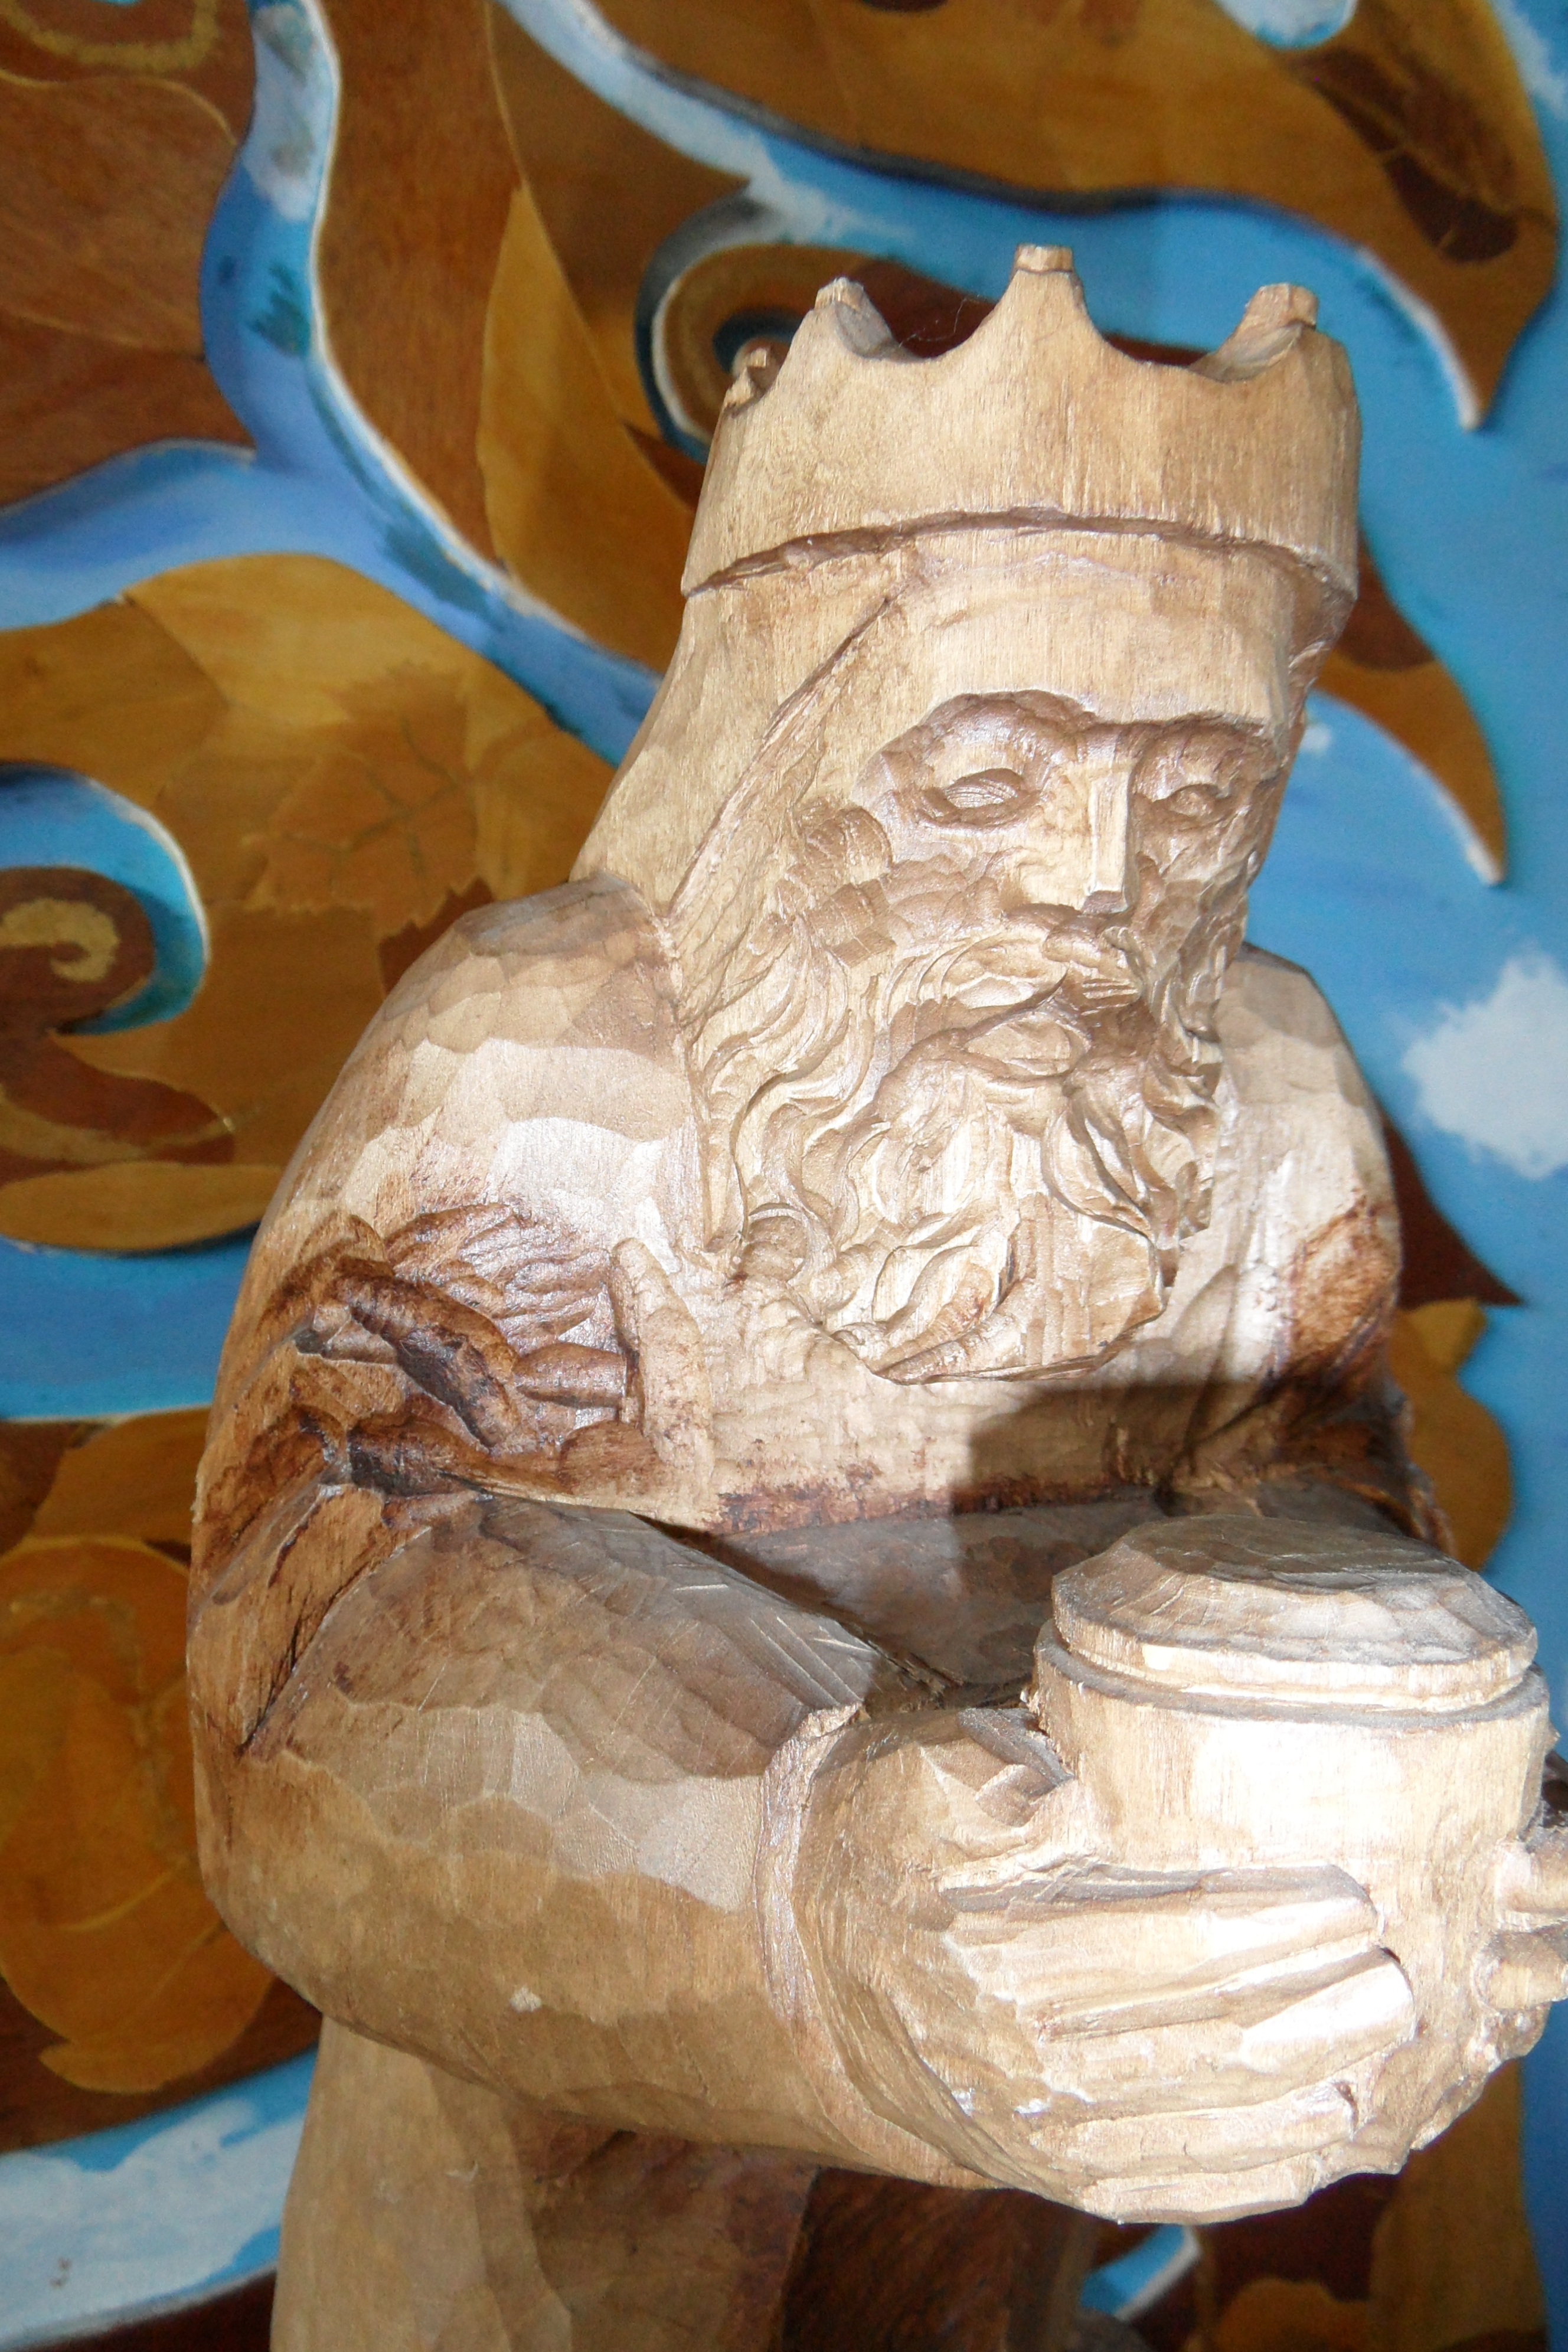
wood, monument, statue, ceramic, material, sculpture, art, temple, carving, magi, stone carving, ancient history, chainsaw carving